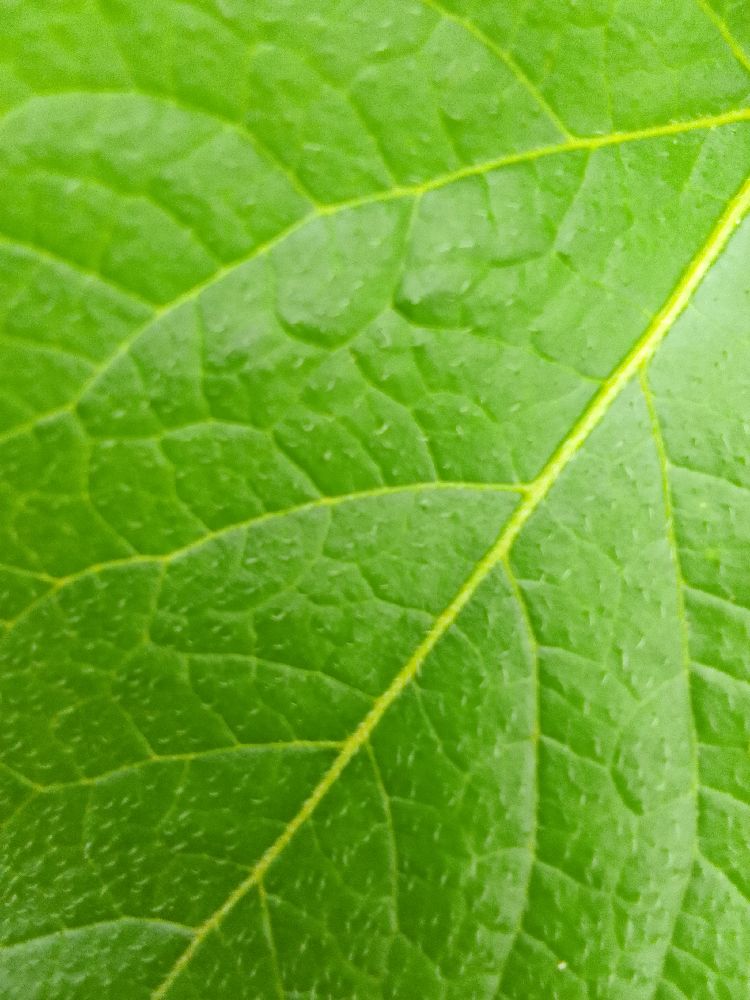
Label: Healthy